Mike Locksley

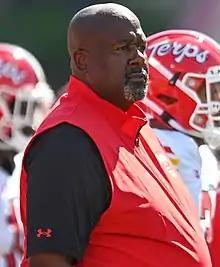
Locksley at Maryland Stadium in 2021.

On December 4, 2018, Locksley was named head football coach at the University of Maryland, becoming the 21st full-time head coach in program history. Locksley led Maryland to a strong offensive start. In the first game of the 2019 season, Maryland defeated FCS affiliate Howard 79–0, following that up with a victory against 21st-ranked Syracuse 63–20. The 142 points in its first two games marked the Terps' highest-ever scoring output in consecutive games, and the 63 points scored against Syracuse were the most points scored by a Maryland football team against a ranked opponent in program history. The Terps finished 3–9 in his first season as head coach.